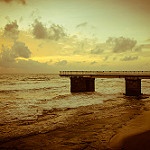
Label: sea